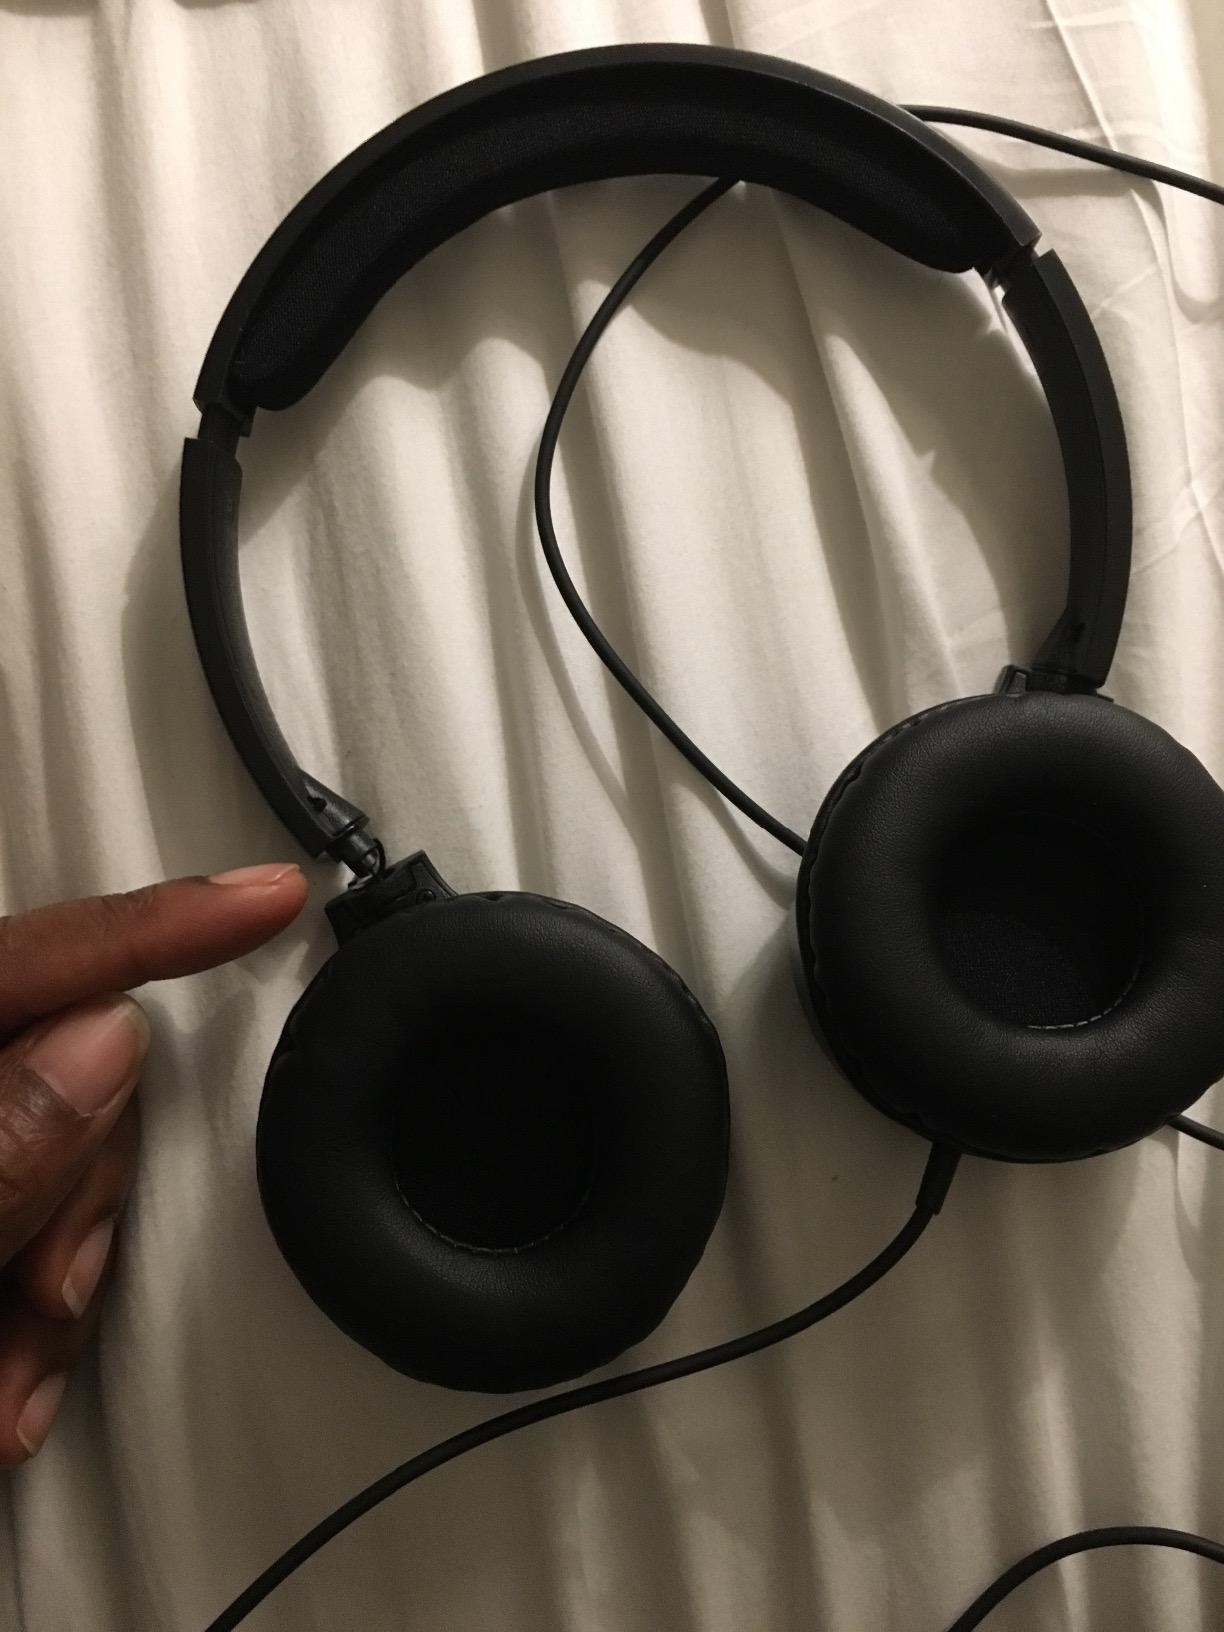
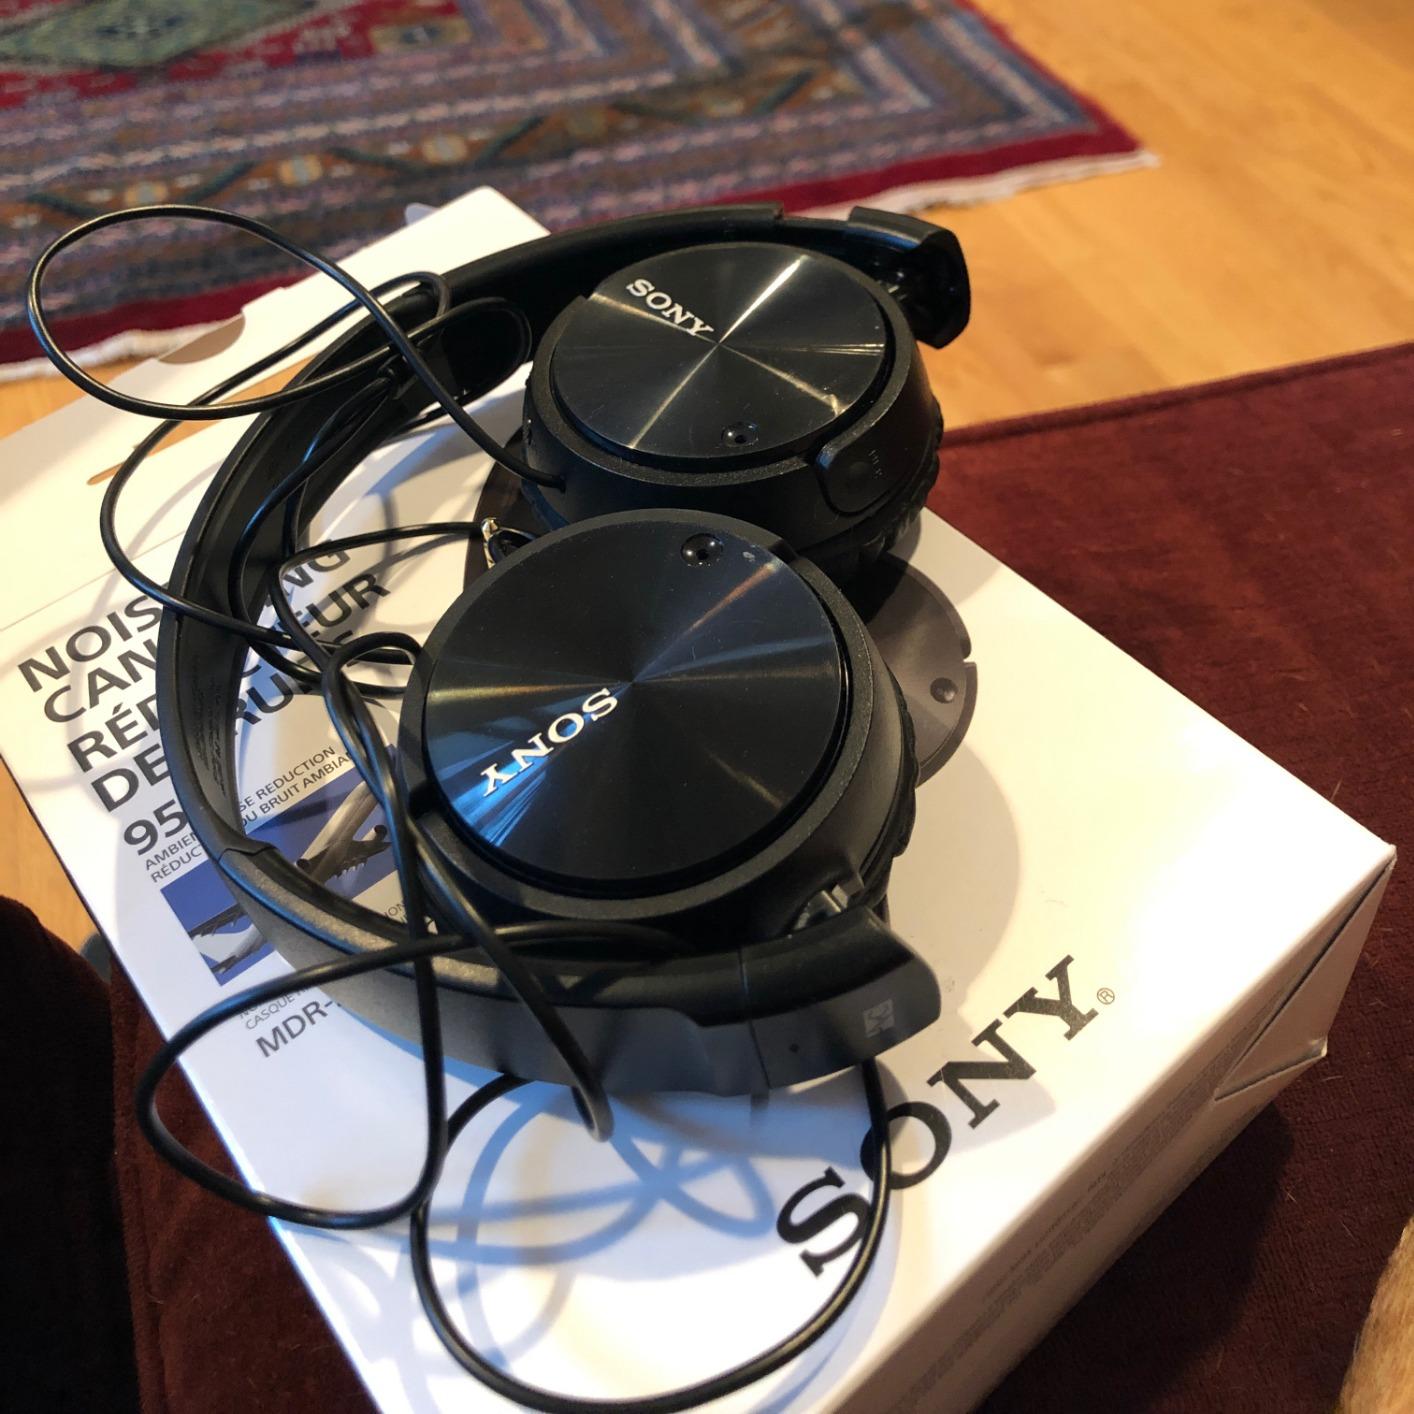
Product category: headphones
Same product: no